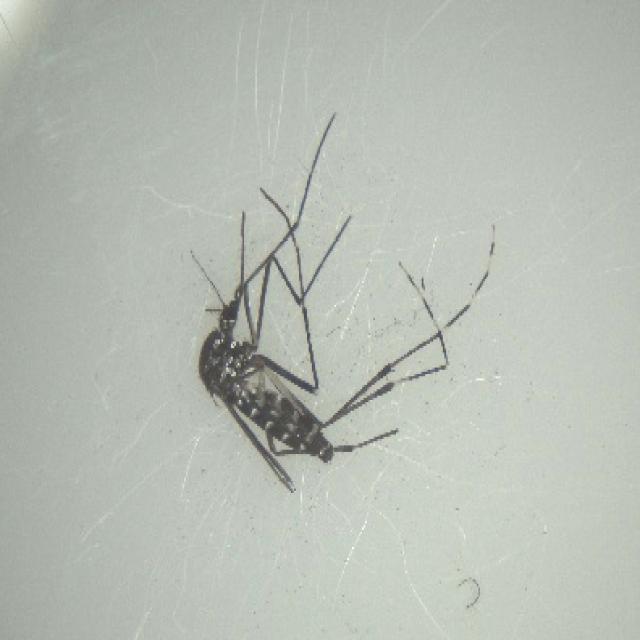
Species: aedes_albopictus